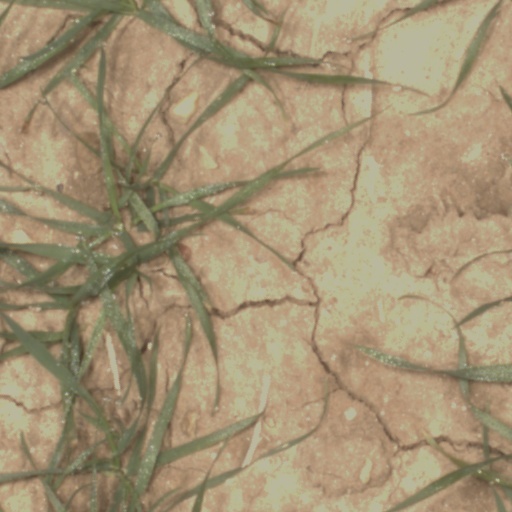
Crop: wheat